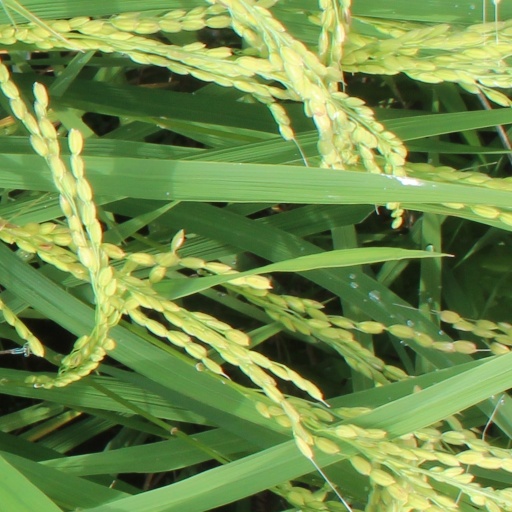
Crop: rice